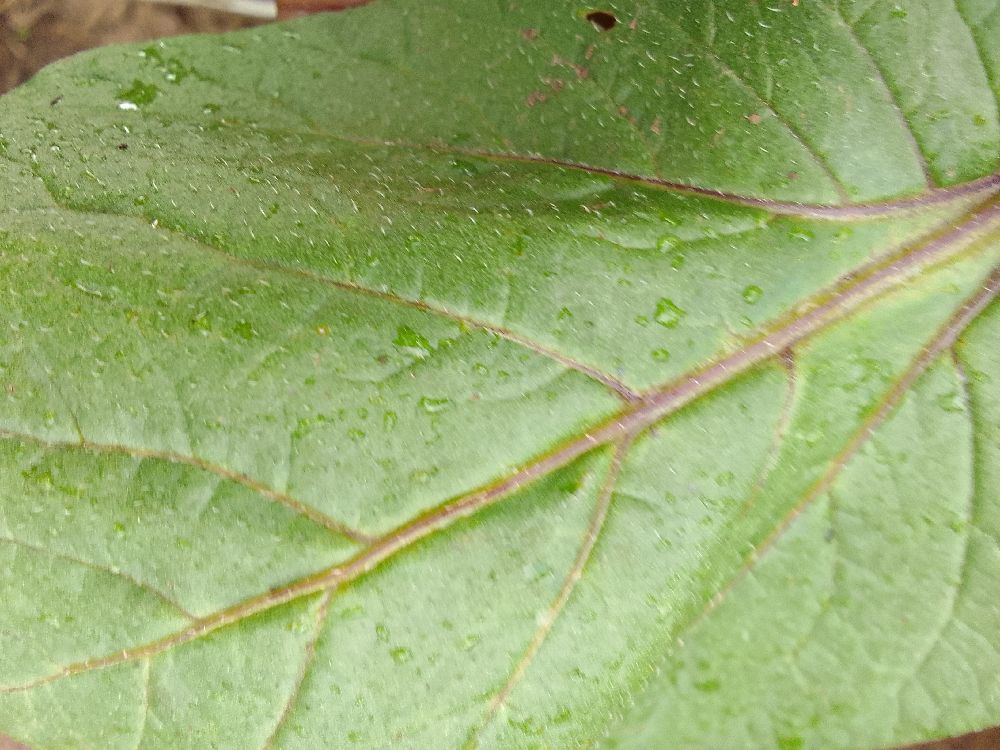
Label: Healthy